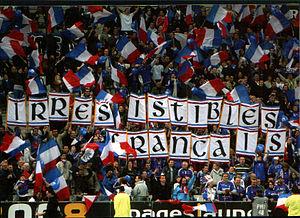
Tifo de l'association de supporters de l'Équipe de France de football, Irrésistibles Français.
Cet article relate le parcours de l’équipe de France de football lors de la Coupe du monde de football 2010 organisée en Afrique du Sud du 11 juin au 22 juin 2010. Il est marqué par une élimination au premier tour après un nul et deux défaites, et par un scandale qui marque durablement l'histoire du football français, connu sous le nom de Fiasco de Knysna.
L'équipe de France de football, créée en 1904, est l'équipe nationale qui représente la France dans les compétitions internationales masculines de football, sous l'égide de la Fédération française de football. Elle consiste en une sélection des meilleurs joueurs français. Les joueurs sont traditionnellement appelés Les Tricolores ou encore Les Bleus. De nos jours c'est cette dernière appellation qui est la plus usitée.